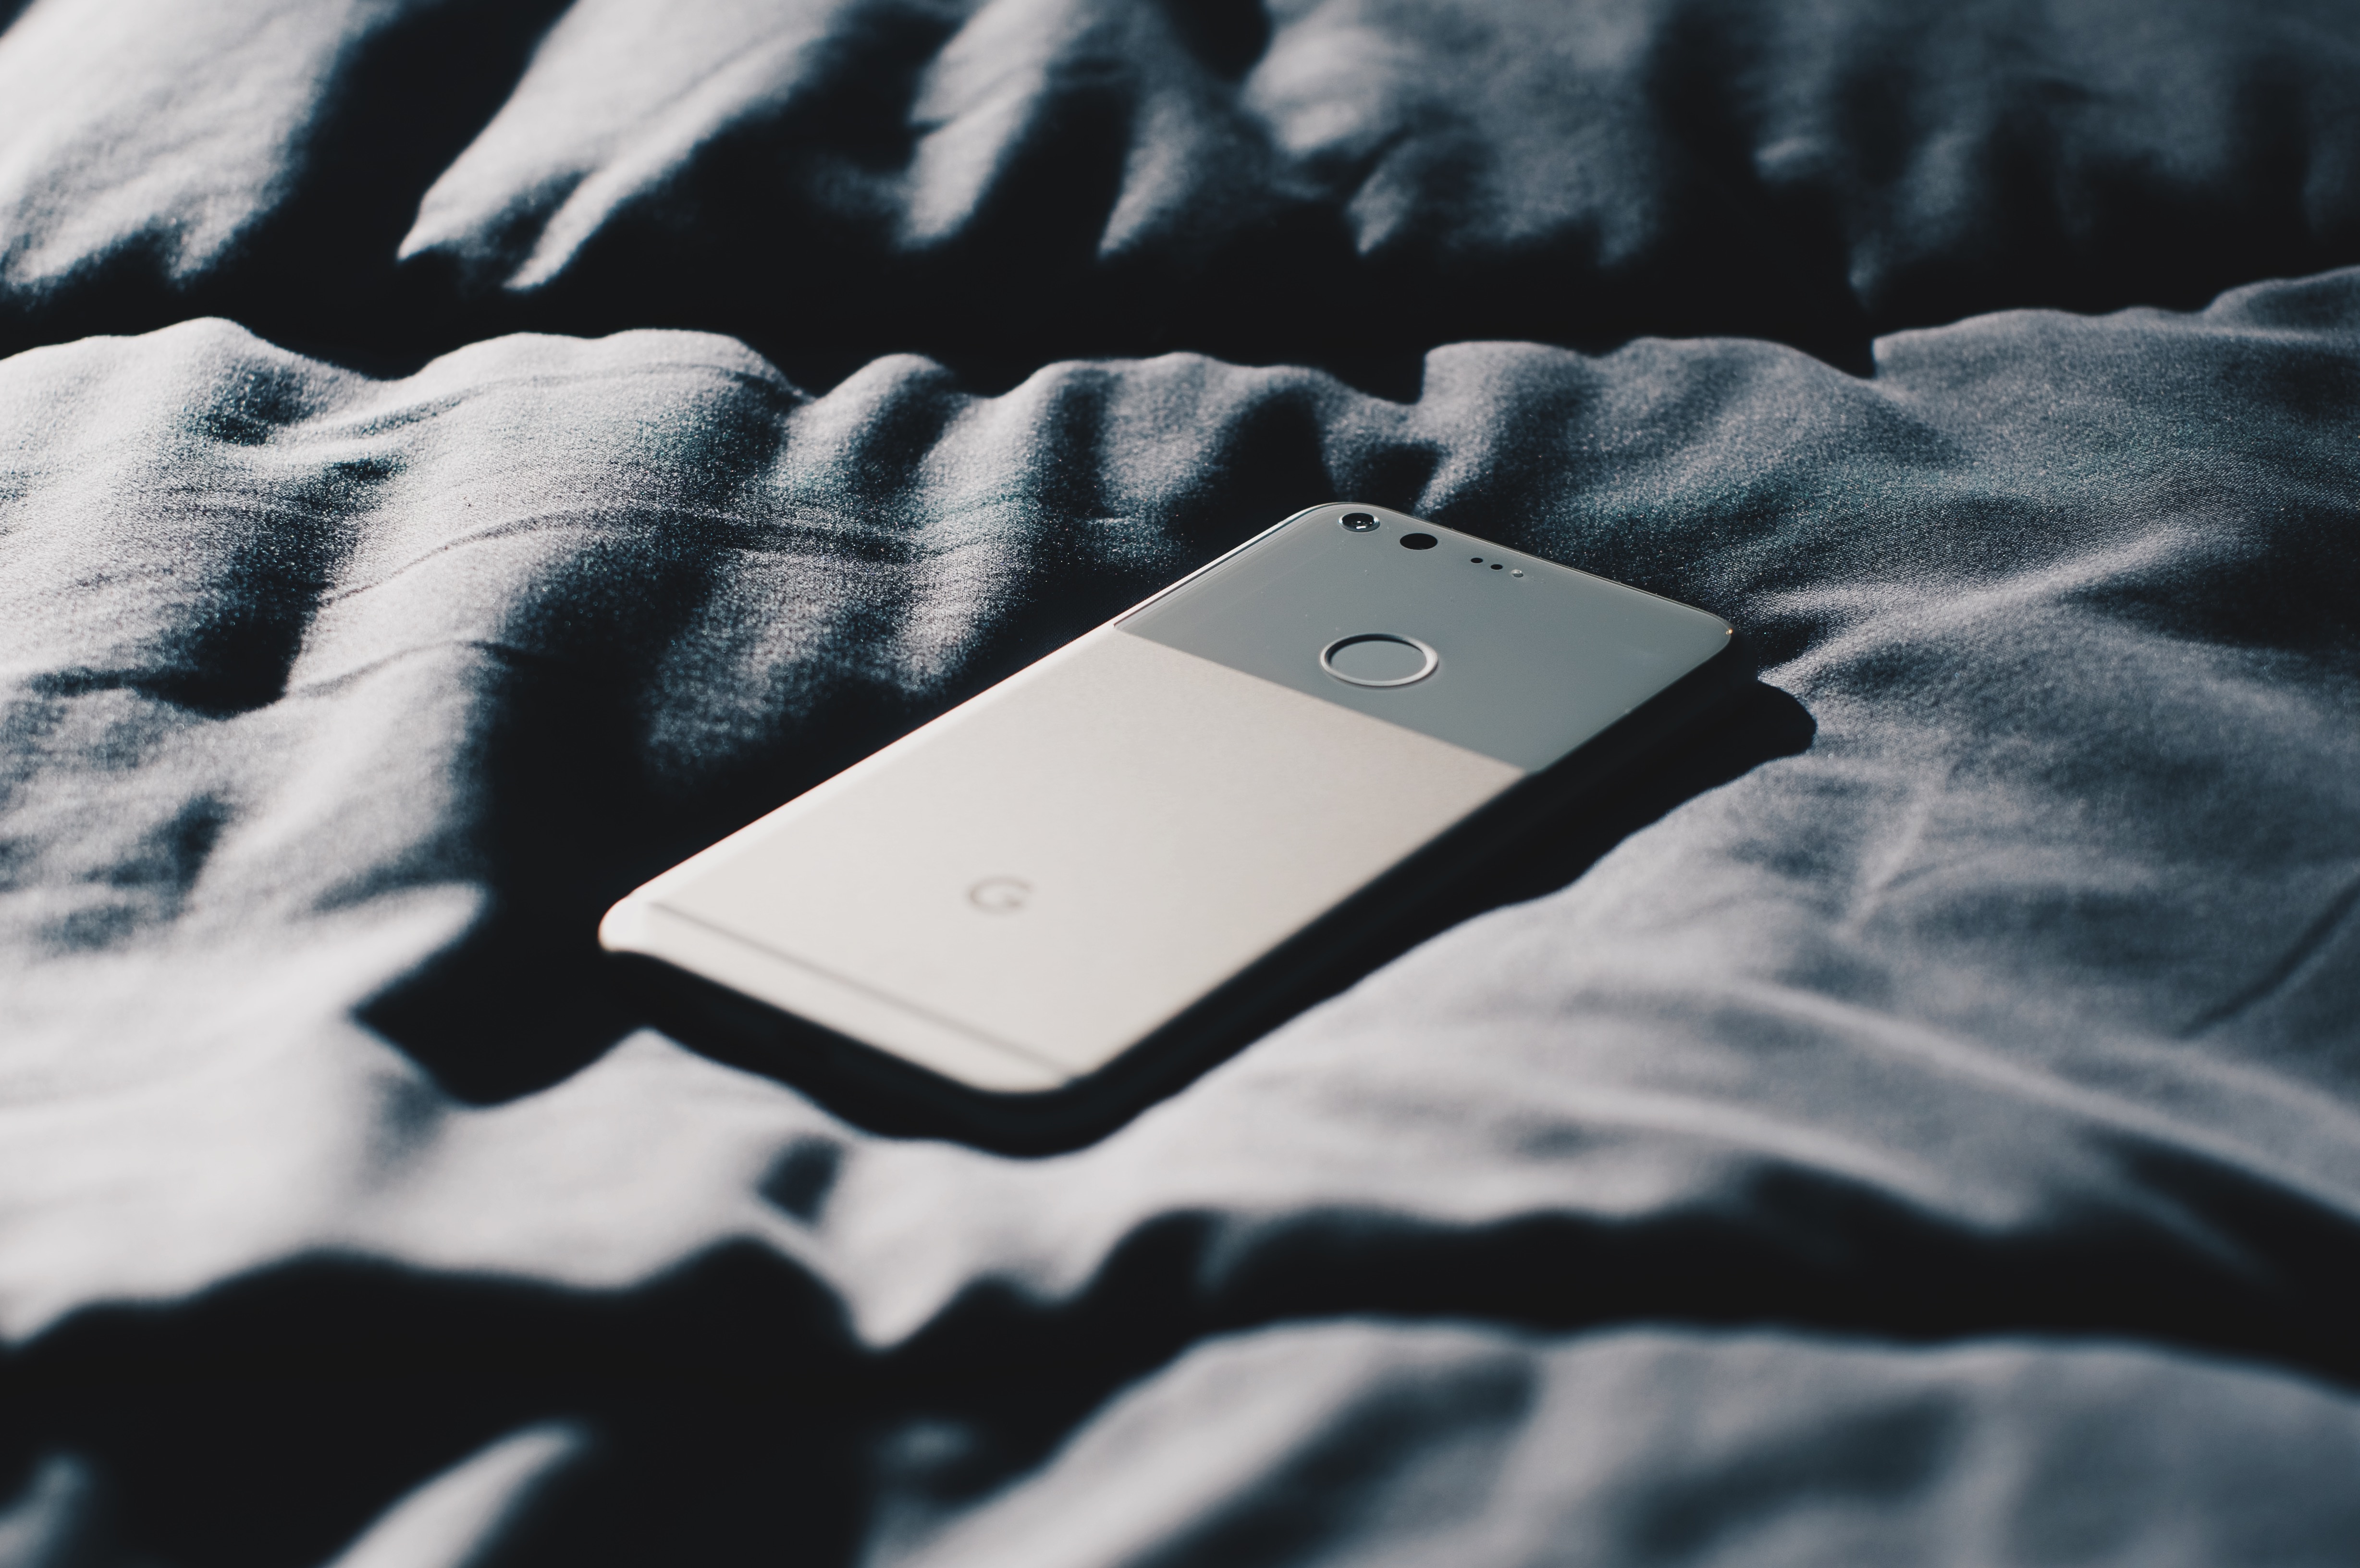
smartphone, hand, technology, white, phone, gadget, blue, black, mobile phone, electronic, device, close up, pixel, electronic device, portable communications device, communication device